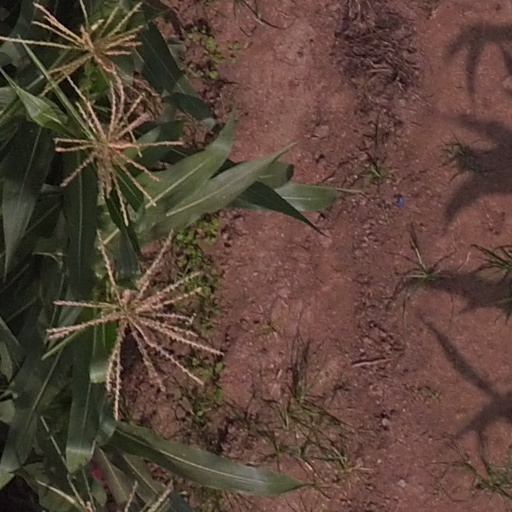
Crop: maize; corn